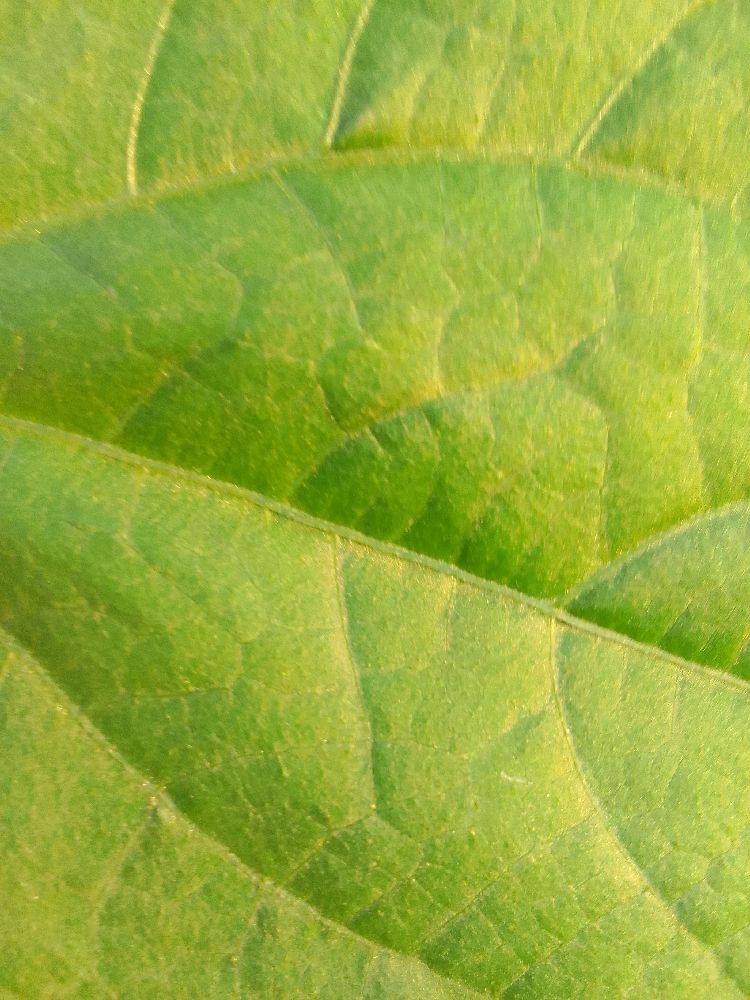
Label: healthy